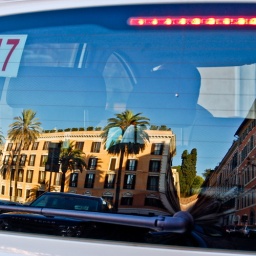
i was crossing the street in piazza di spagna while i was captured by the extremely clean rear window of this taxi